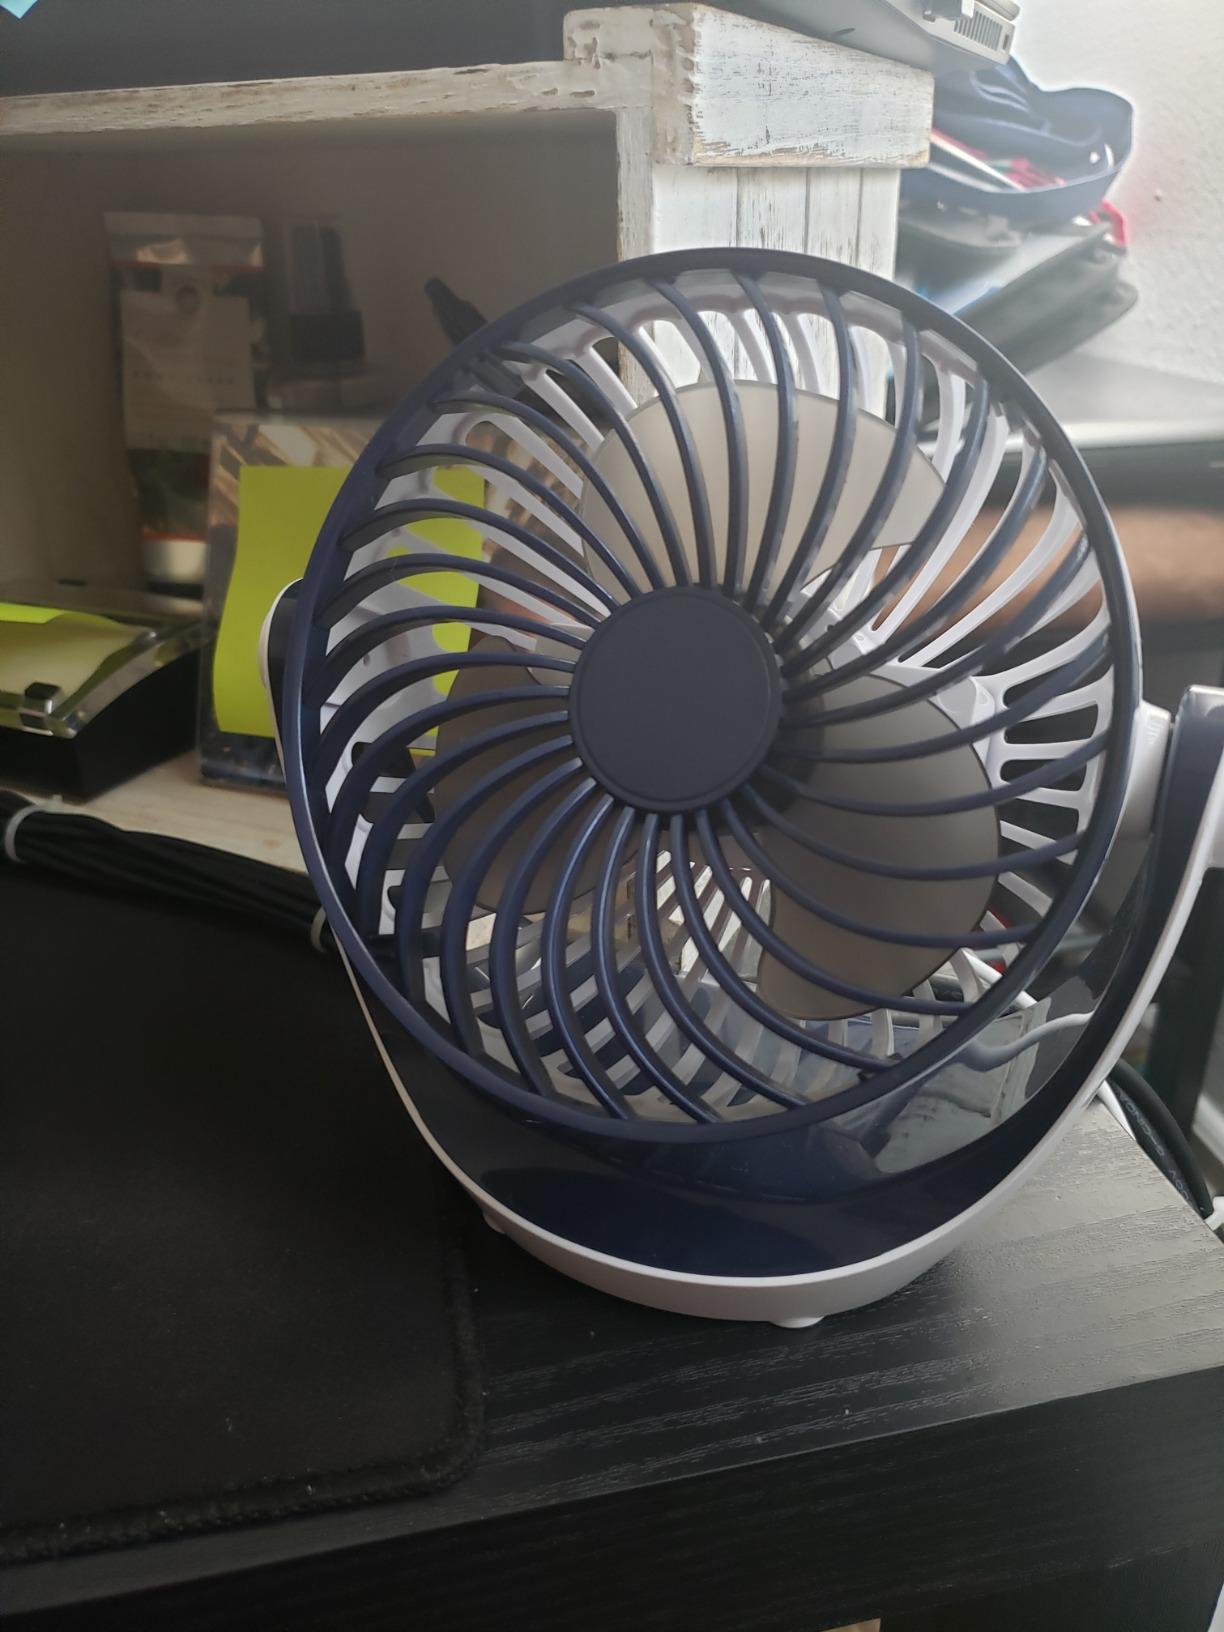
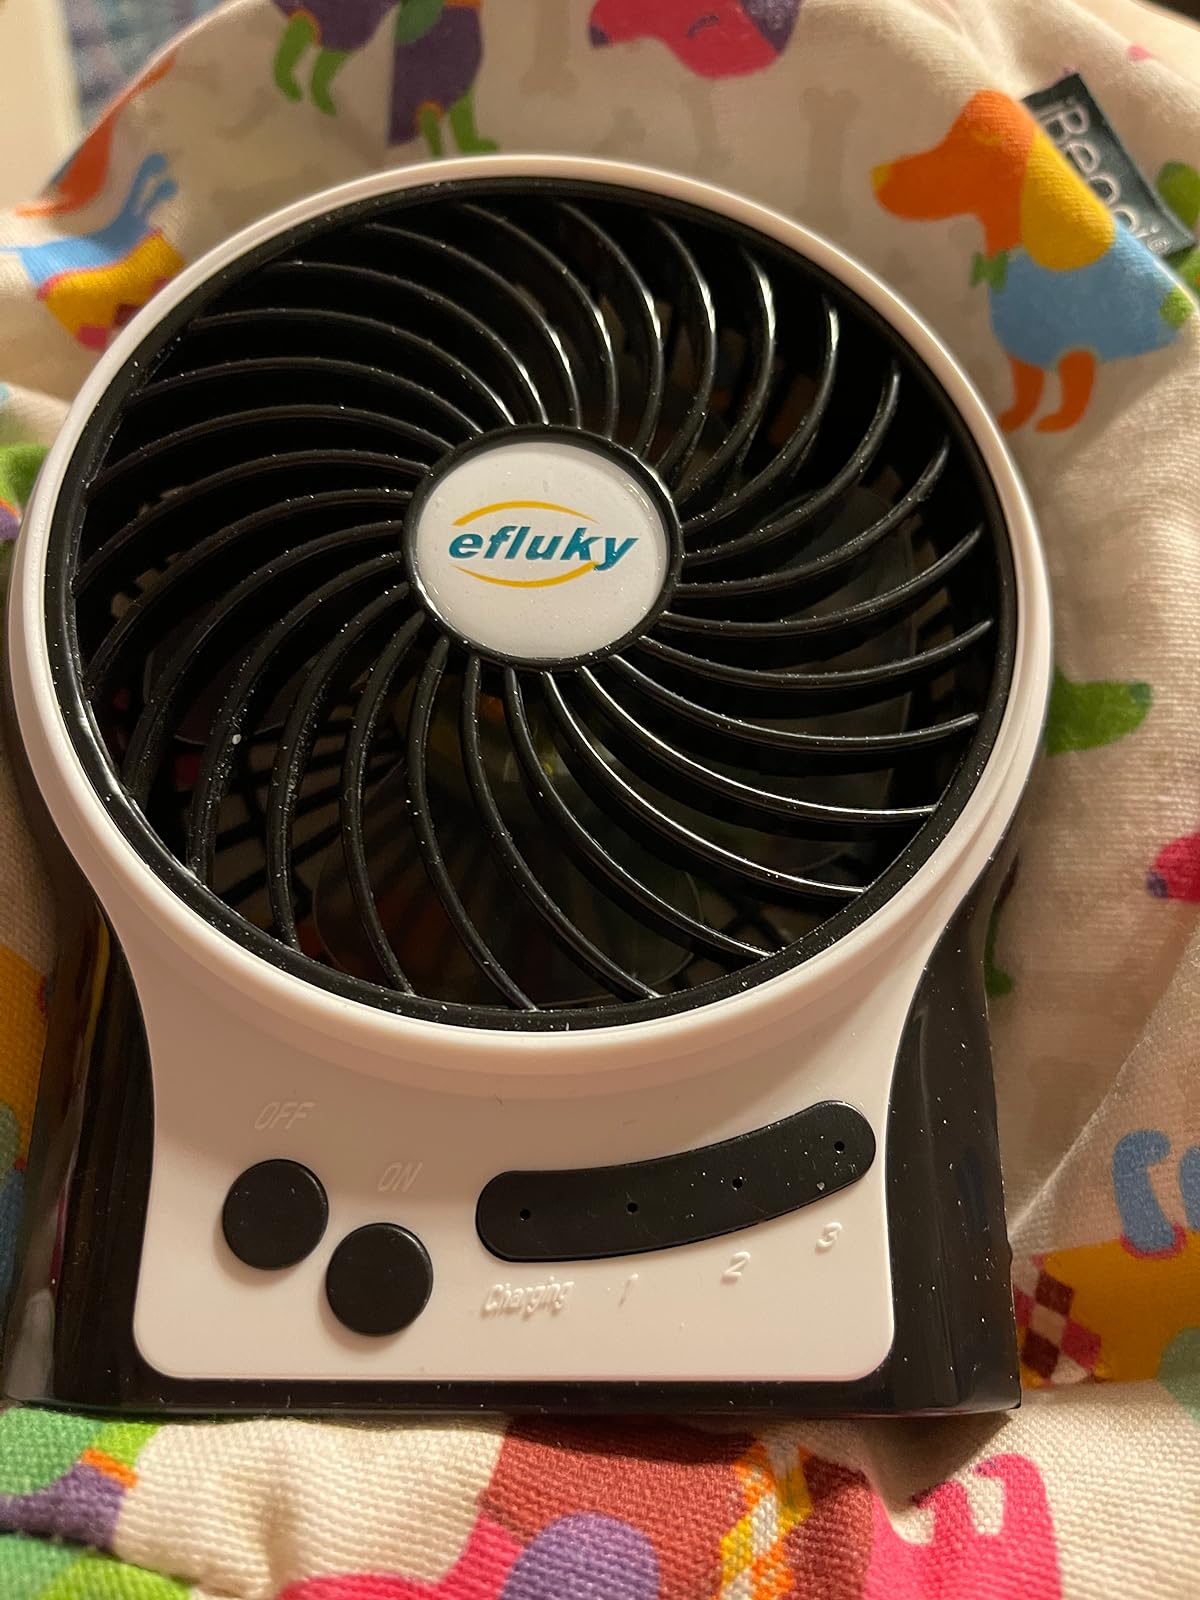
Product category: fan
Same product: no